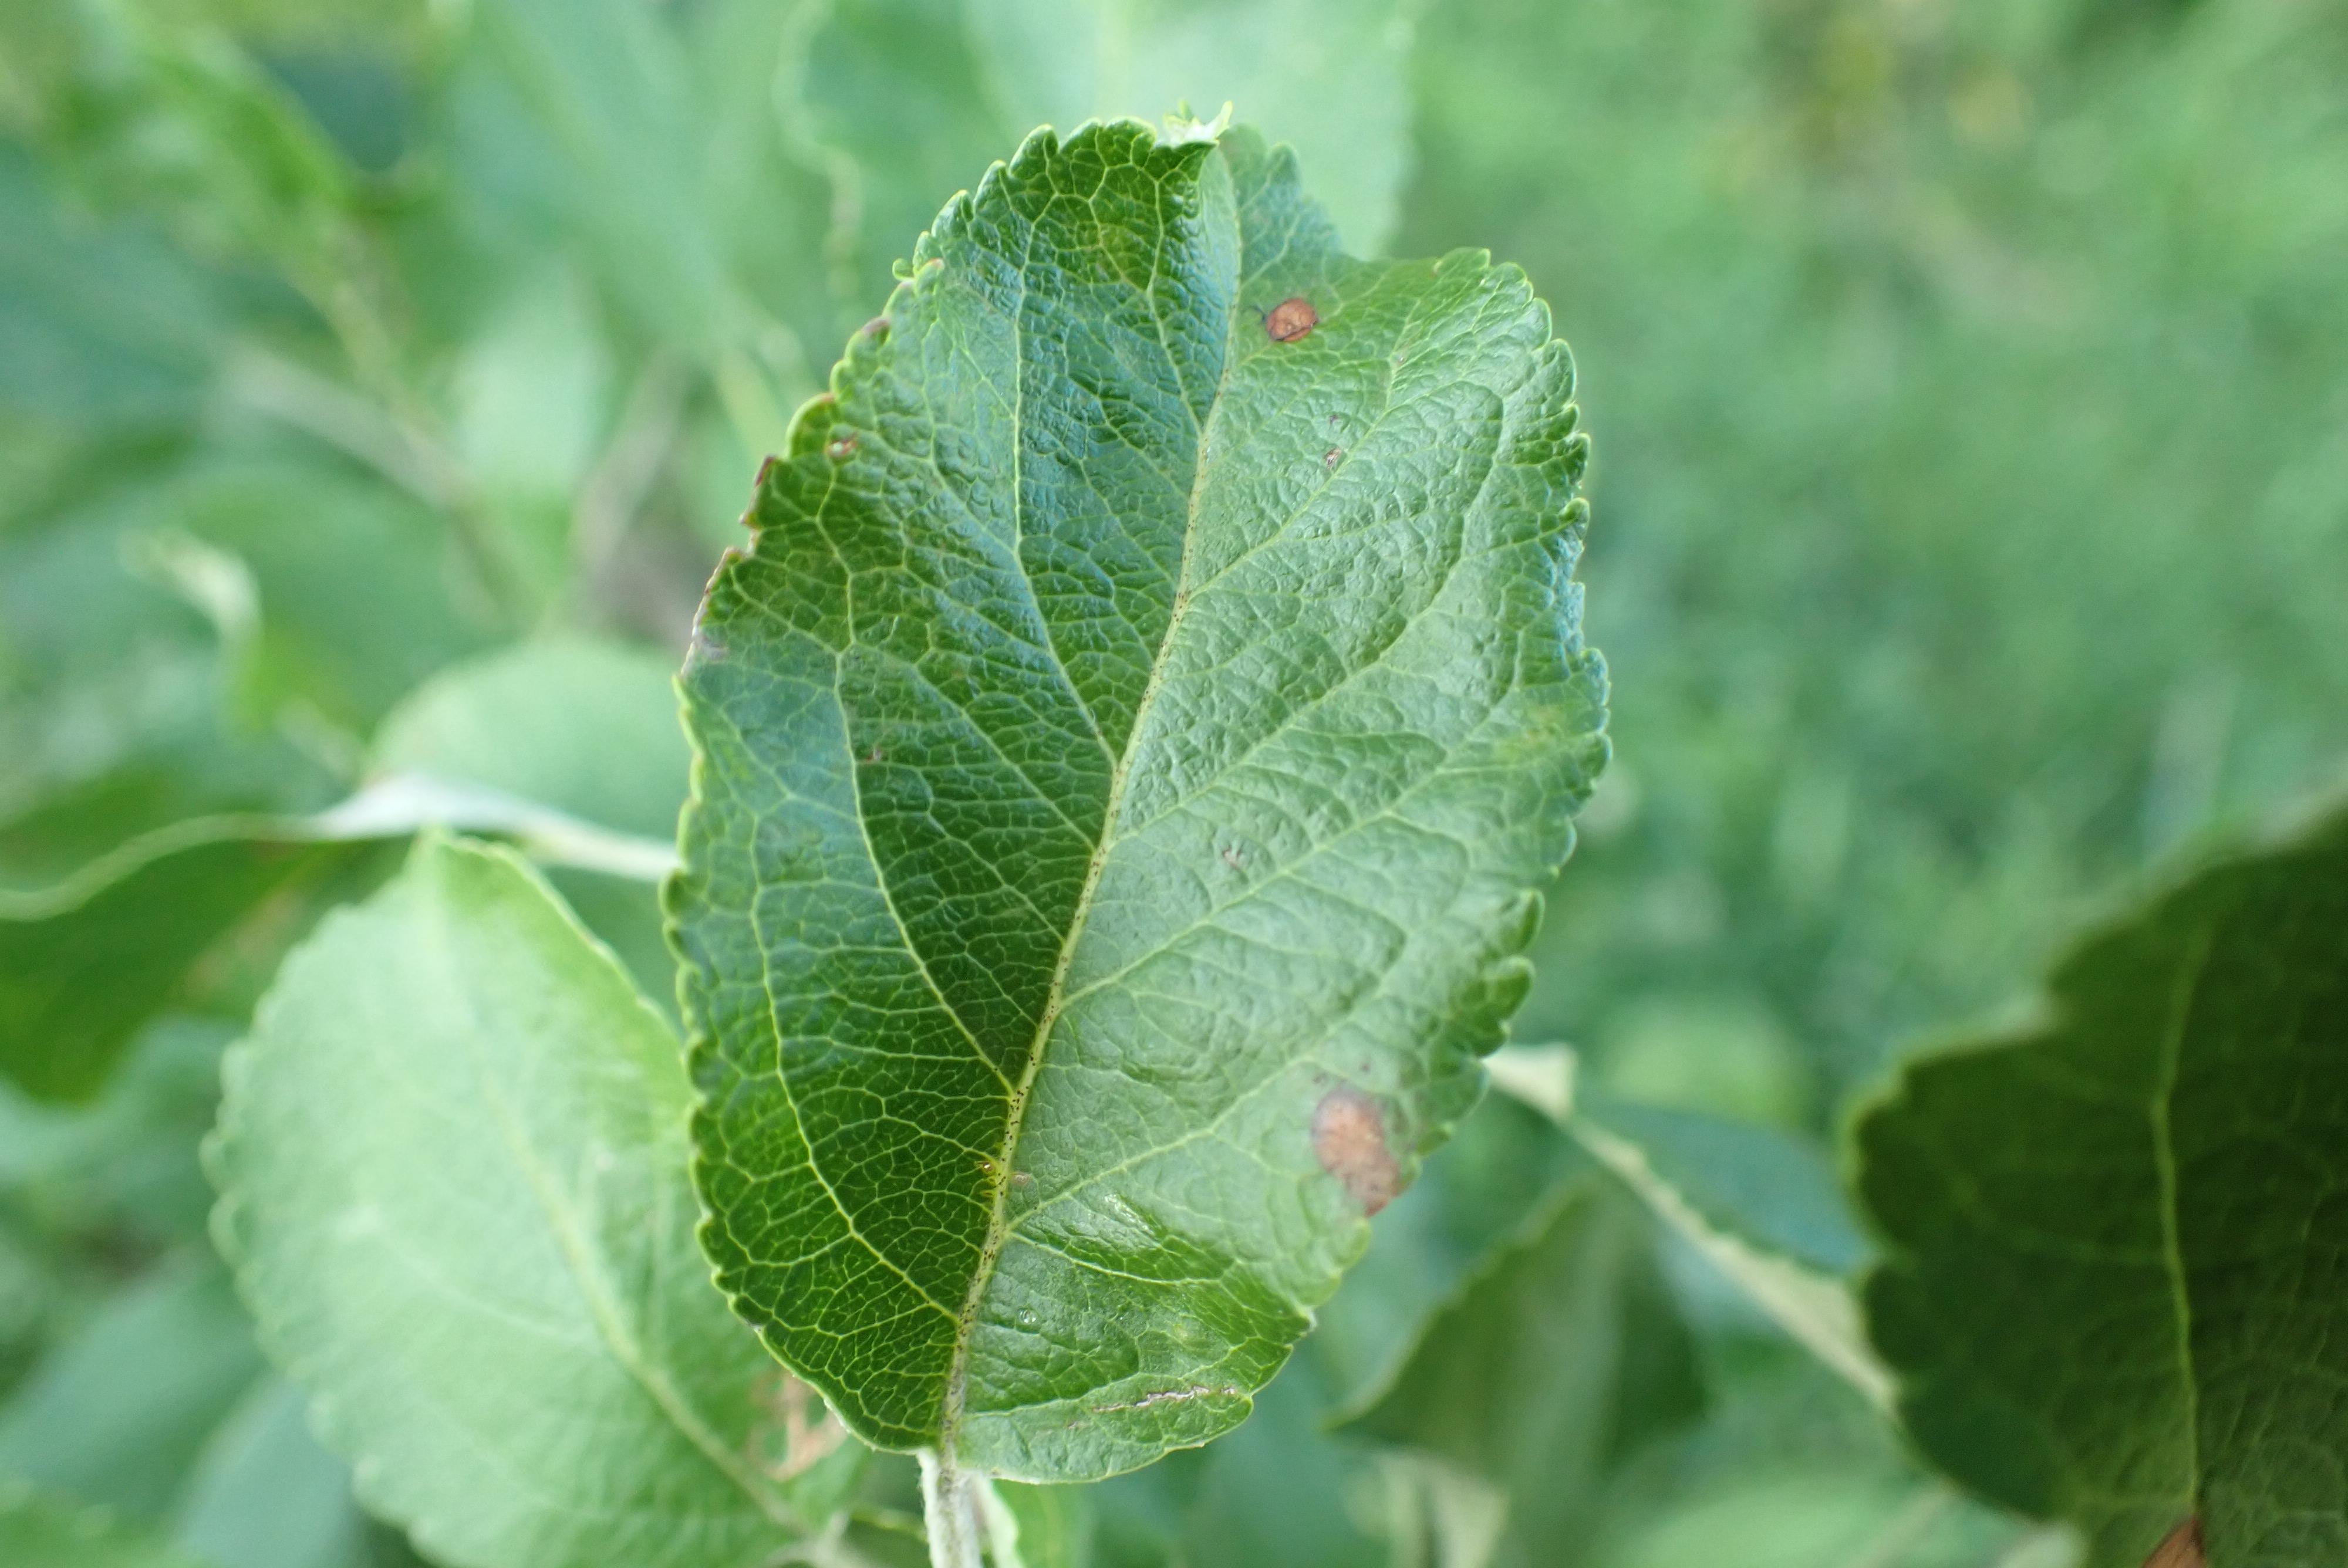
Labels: frog_eye_leaf_spot